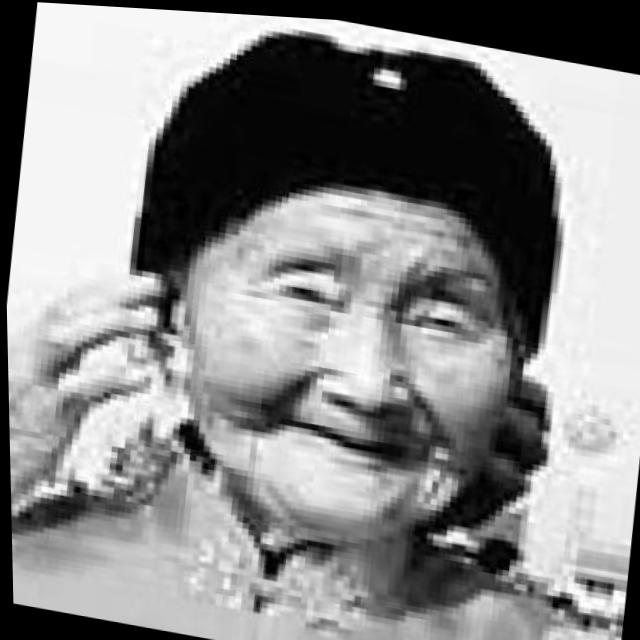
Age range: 65+